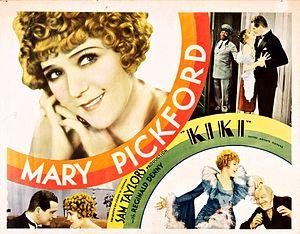
Blue Washington est un acteur américain né à Los Angeles, Californie, et mort à Lancaster.
Kiki est un film américain réalisé par Sam Taylor, sorti en 1931.